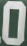
Number: 0